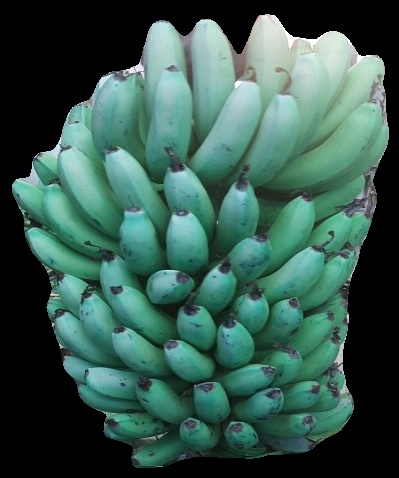
Variety: pachbale
Grade: grade2